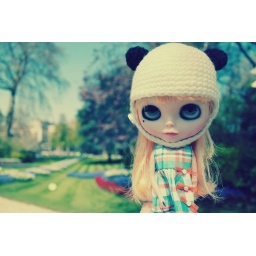
in her fishknees dress and panda hat